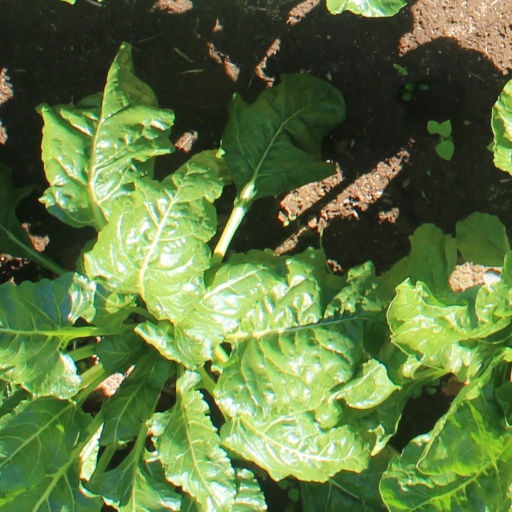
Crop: sugar beet